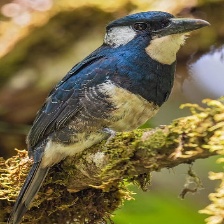
Species: BLACK BREASTED PUFFBIRD
Scientific name: NOTHARCHUS PECTORALIS